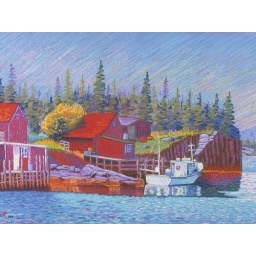
We love to sail in here and spend a day exploring the coves and rocks , lots to paint.